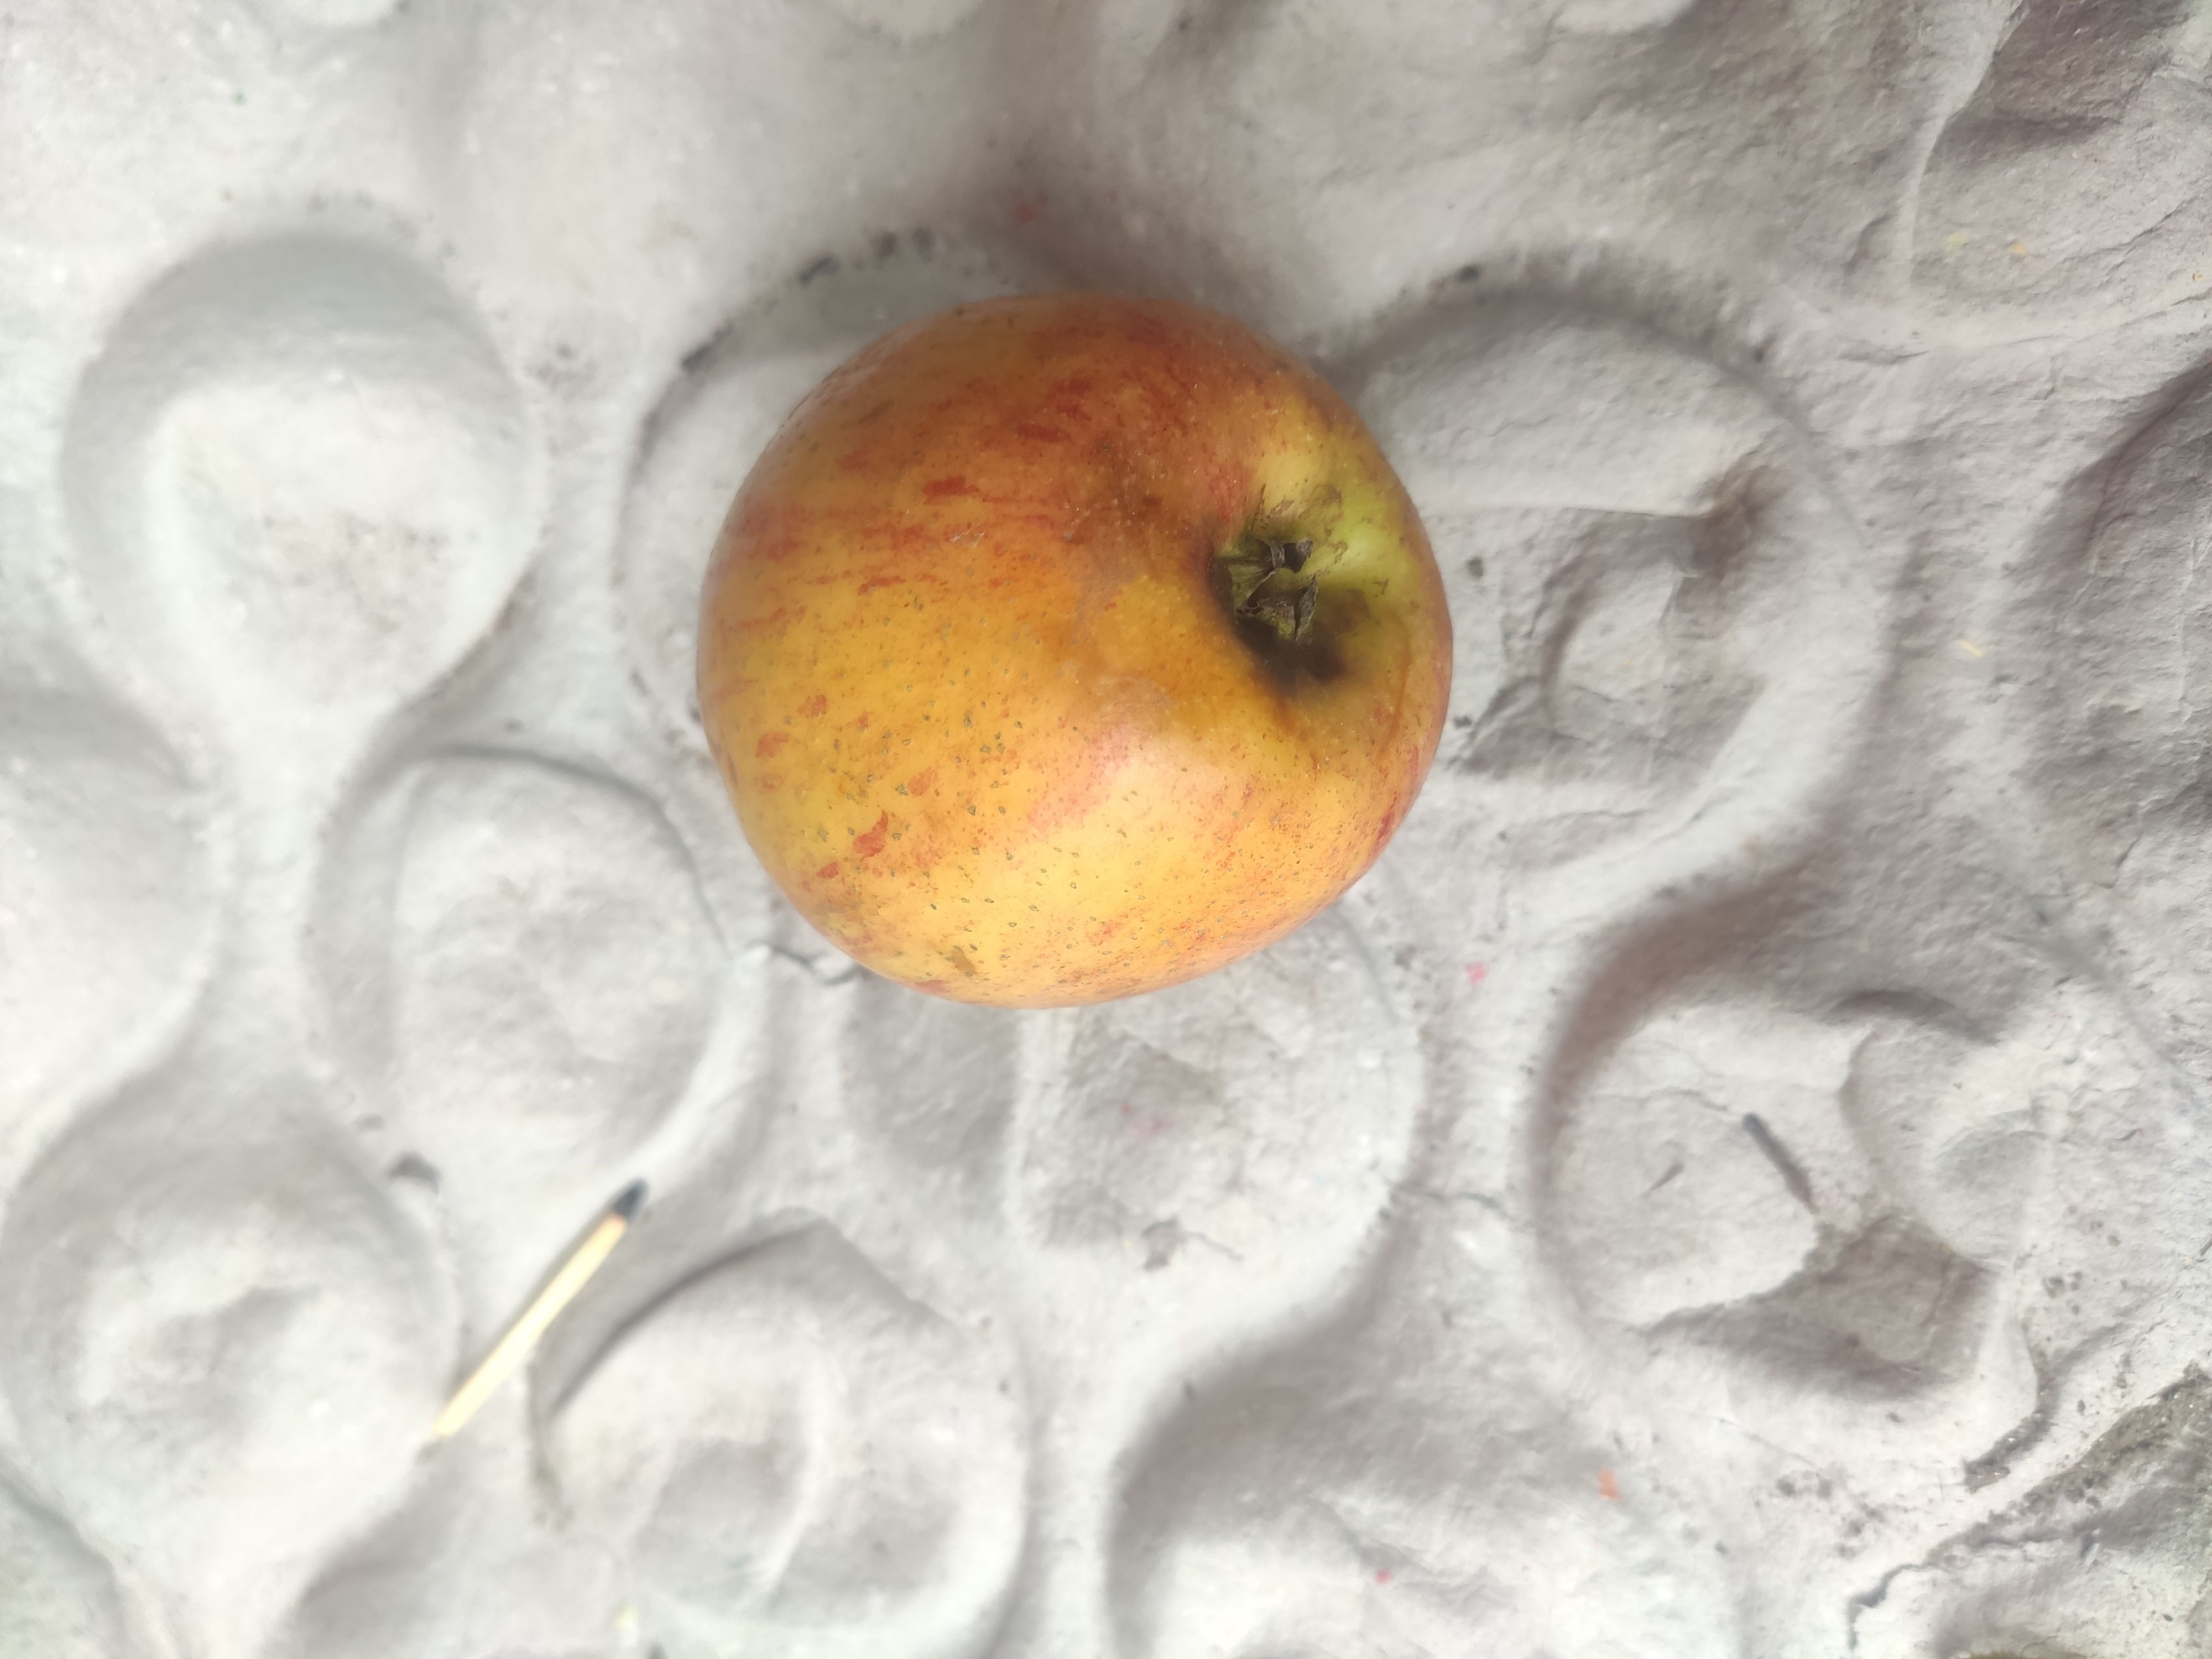
Fruit: apple
Grade: 2nd-grade